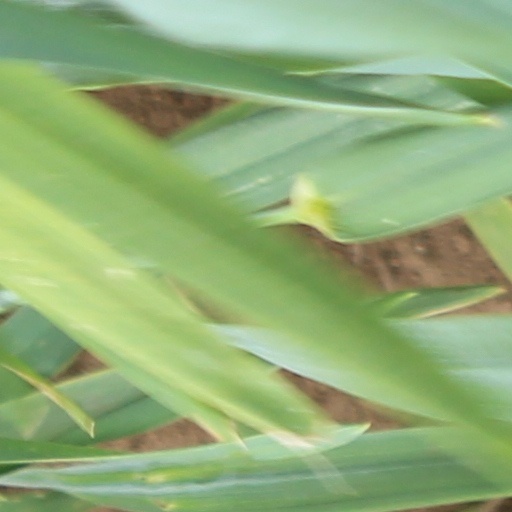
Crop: wheat